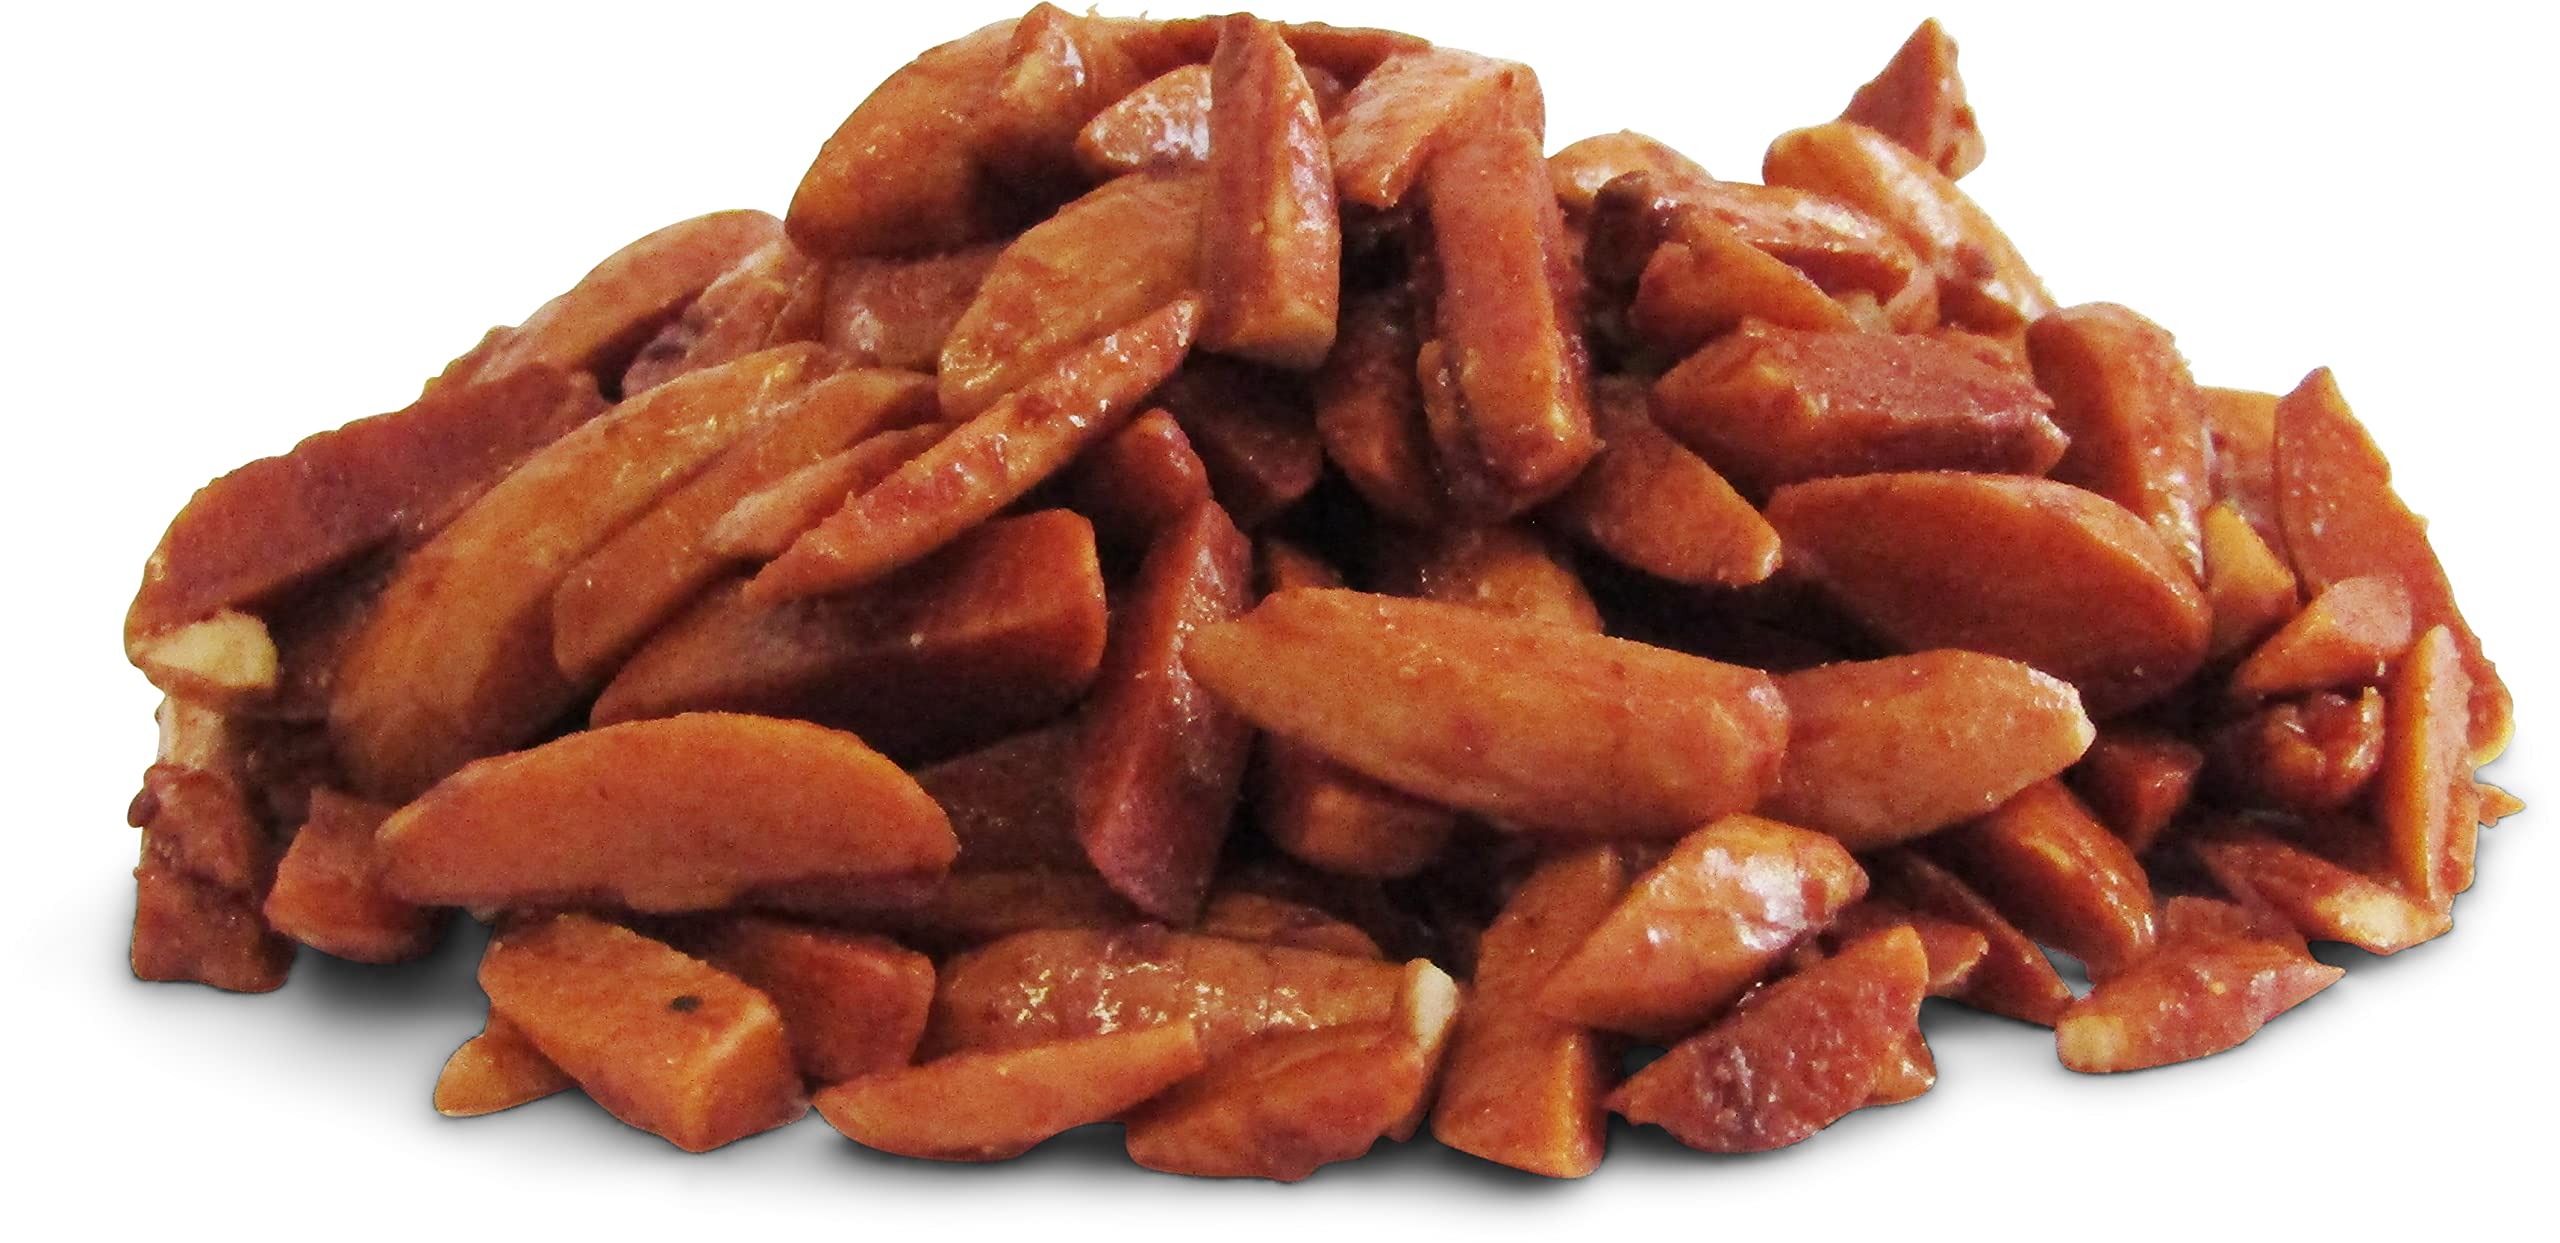
Item Name: Gourmet Glazed Slivered Almonds by Its Delish – Vegan, Kosher, Non-GMO, No Artificial Flavors – Healthy Protein-Packed Candied Nuts for Dessert, Ice Cream, Yogurt, Granola, Salad Topping & Snack Time (12 Oz)
Bullet Point 1: 🥜 PERFECT HEALTHY GLAZED SLIVERED ALMONDS – Slivered almonds are the most used items in dry fruits. It's Delish is famous for providing quality snacks that the people love. Our candied glazed Slivered almond and caramelized Slivered almonds are perfectly roasted and coated with a sweet sheen of pure cane sugar, giving each Slivered almond piece a crackly crunch. Each crackle of our glazed Slivered almonds defines how fresh and delicious this snack is. You just love it.
Bullet Point 2: 🥜 GREAT VALUE SIZE – Its Delish’s stay-fresh bulk bag are enriched with purity and are freshly glazed Slivered almonds meal that you can store for your salad toppings and can utilize in the long run for parties etc. All those store-bought glazed Slivered almonds don't deliver that crackle, crunch, and taste you would otherwise get from freshly roasted and sweetened Slivered almonds.
Bullet Point 3: 🥜 PERFECT GOURMET SNACK TIME PARTNER – Our candy Slivered Almonds come in a 1 lb Bulk Bag. This means you can munch on them or sprinkle them on your dishes without worrying when they will end. Just open of our bag, you would get that sweet and salty whiff and aroma of freshly made hazelnuts. Whether you want to quench your walnut cravings or want to eat a deliciously healthy snack, our glazed almonds snack packs will become your favorite new snack.
Bullet Point 4: 🥜 MULTI-PURPOSE GREAT FOR SALADS & OTHER DISHES – When you order our glazed Slivered almonds bulk container, you will want to use them on various dishes. These dishes will be the perfect garnish for your salads, oatmeal, yogurt parfaits, ice cream, Slivered almonds pancakes, or any other dish that you like. It's Delish's Glazed Slivered Almonds are an ideal mixture of sweet, crackly, and savory bite-sized nuts.
Bullet Point 5: 🥜 NON-GMO & QUALITY KOSHER OU PARVE – These glazed Slivered almonds are roasted and sweetened to perfection without using refined sugar, HFCS, artificial flavors, or sulfites. These candied Slivered almonds are proudly made in the USA and shipped to you fresh. To give these Slivered almonds a lasting shelf-life, close the container's lid tightly and store it in a cool place.
Product Description: <p><b> Glazed Slivered Almonds by Its Delish </b></p> <p>These Scrumptious candied Slivered almonds are made from fresh ingredients and delivered to you fresh so you can get that crunch, sweet, and savory flavor with every bite. There is no comparison between the store-bought glazed Slivered almonds and the ones we deliver at your doorstep because ours are fresh, free from additives and sulfites, and non-GMO. </p> <p>Our glazed candied Slivered almonds offer a sweet and salty, crunchy taste, making it an irresistible everyday snack. Whether you take it as morning, evening, or late-night snack, you won't be able to stop your hand from reaching the jar time and time again. Plus, you can use these candy Slivered almonds as a topping for your salad, ice cream, parfaits, pancakes, and even on your waffles. The choices are unlimited. </p> <p><strong>About It's Delish!</strong></p><p>It's Delish was established in 1992 and is located in North Hollywood, California. It's Delish is a food manufacturer and distributor who produces over 500 gourmet food products including licorice, sour belts, taffies, caramels, Jordan almonds, chocolates, nuts, fruits, trail mixes, spices, and the spice blends. It's Delish also produces organics and all-natural products. We give you the opportunity to order from the factory direct!</p><p>It's Delish! prides itself on the four pillars that are at the foundation of everything we do.</p><p> -Innovation -Quality -Value -Service</p>
Value: 1.0
Unit: Count

Price: 16.99